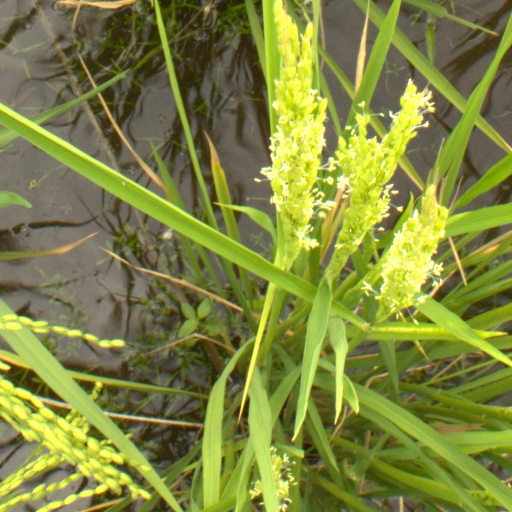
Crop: rice